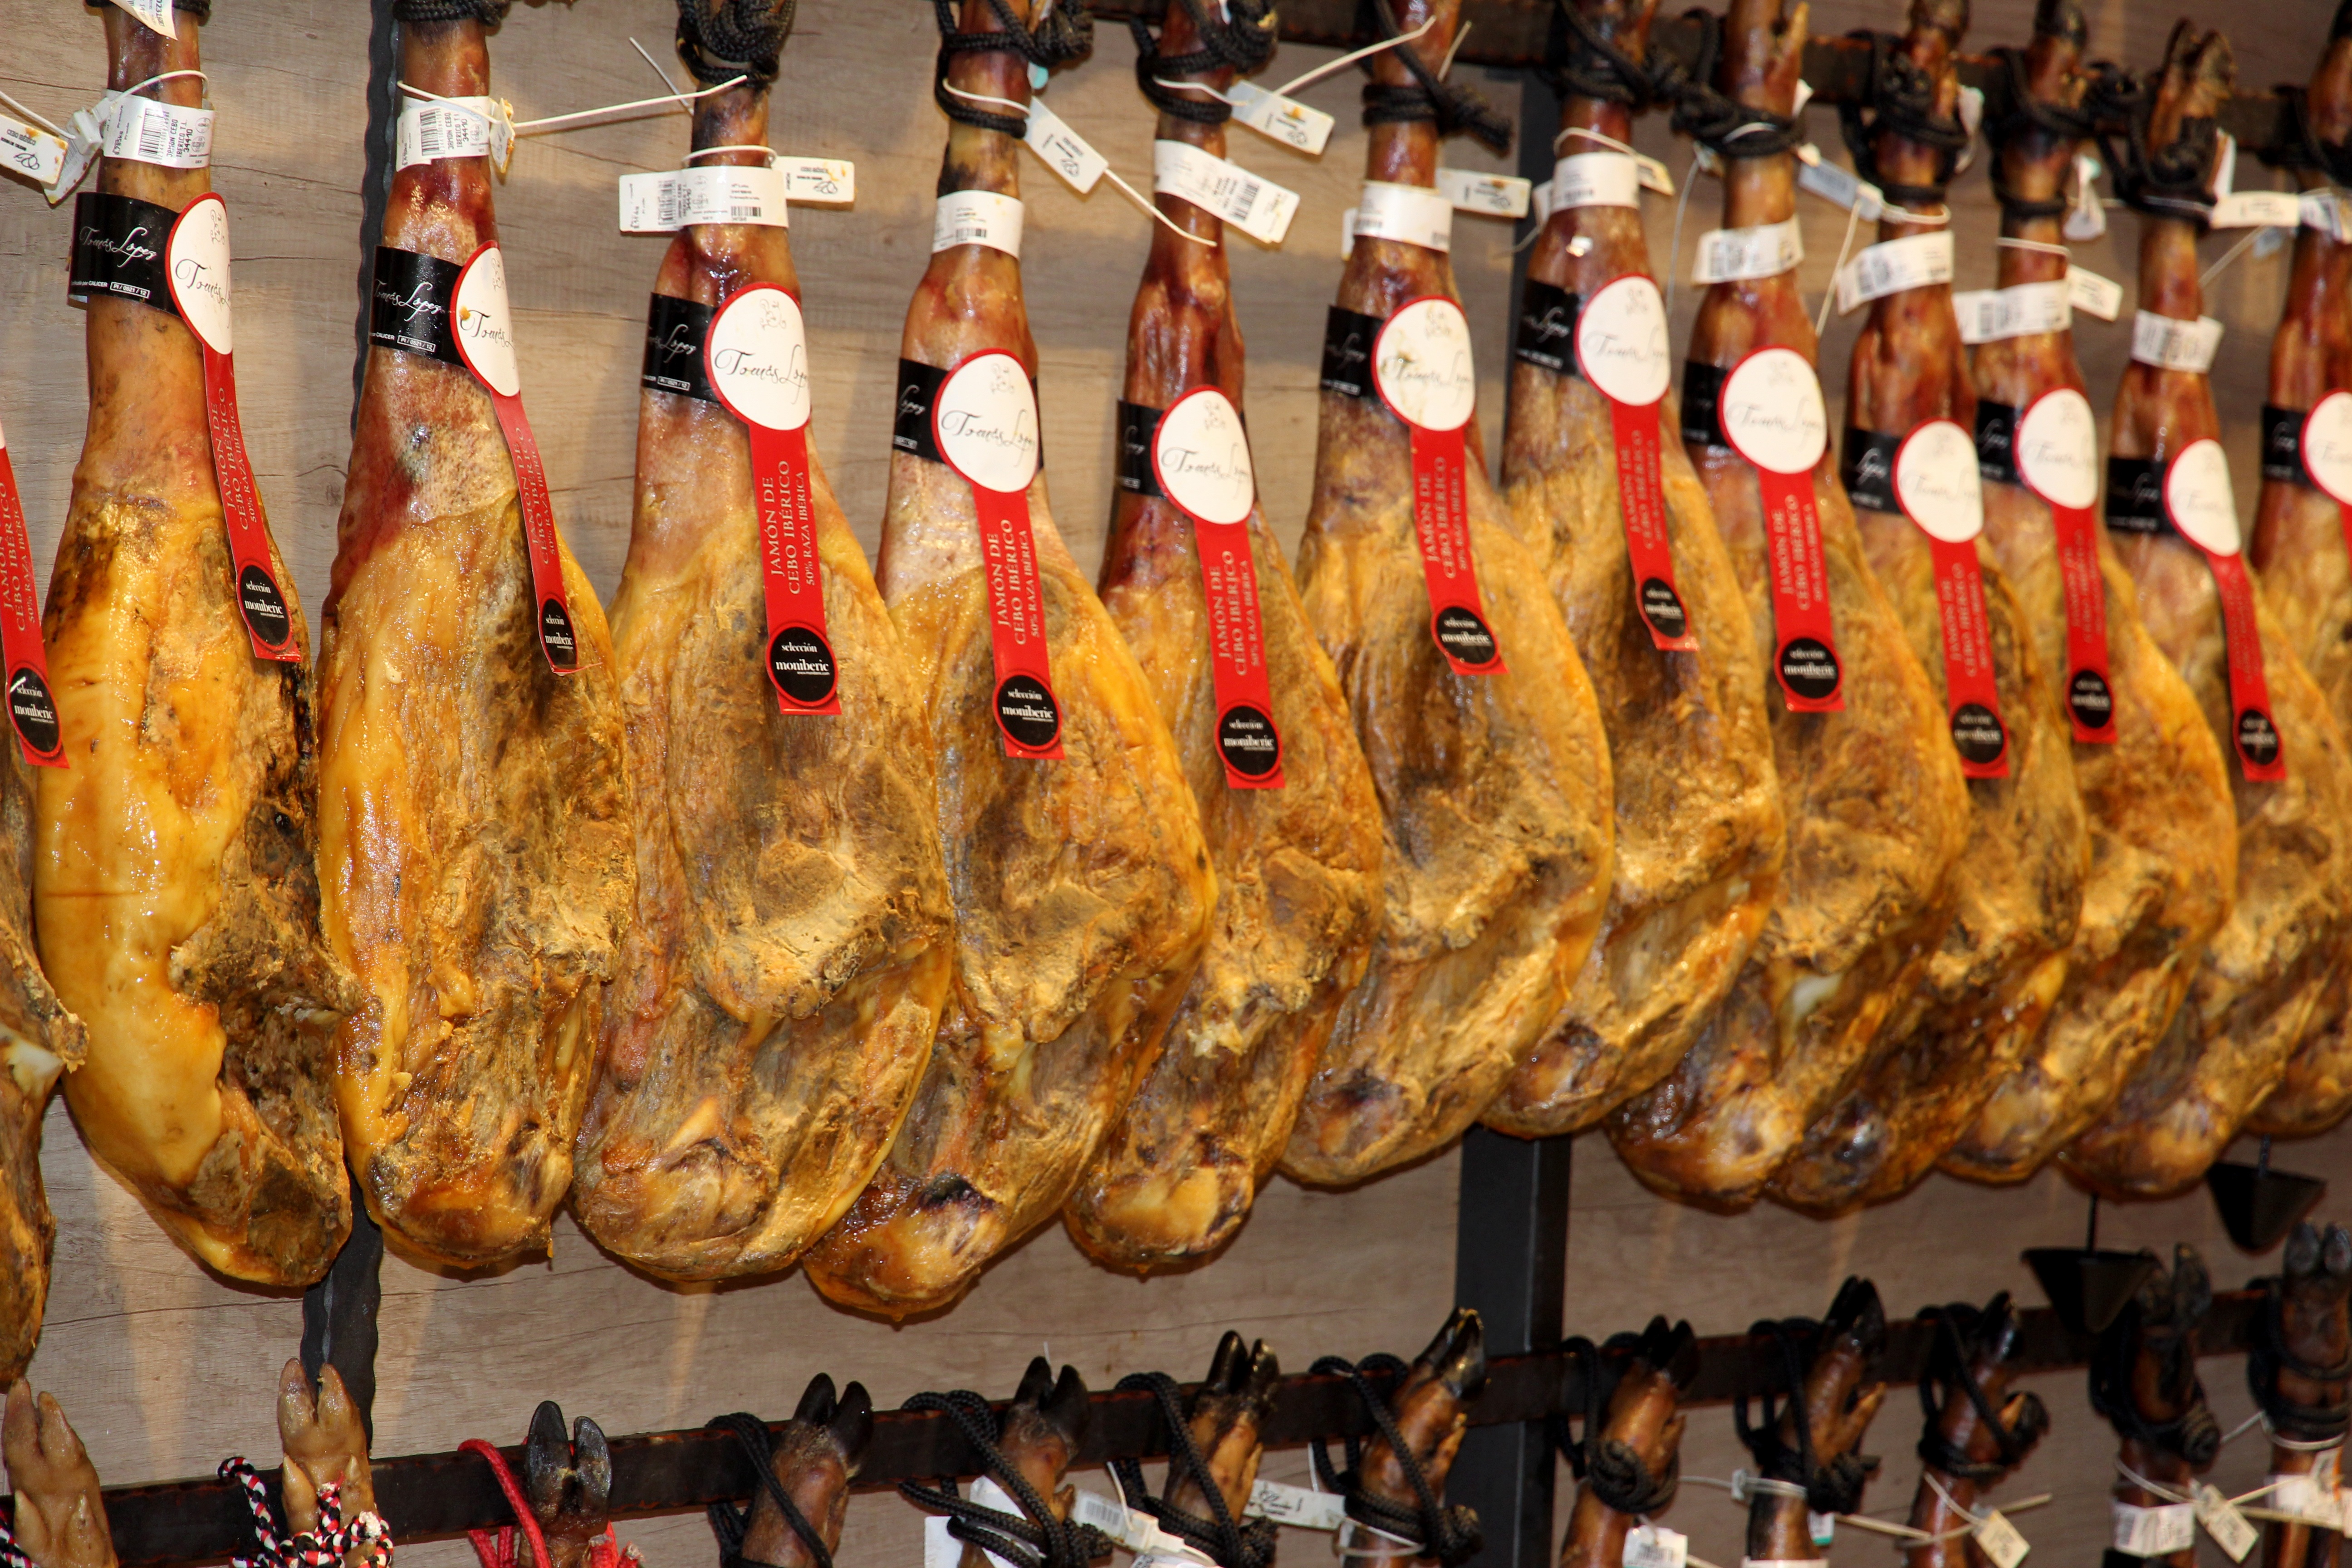
person, dish, meal, food, eat, meat, cuisine, delicious, parma ham, bacon, ham, smoked, butcher, appetizing, meaty, smoked ham, smoked meat, grilling, churrasco food